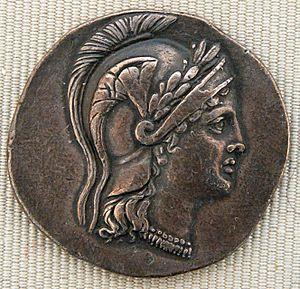
Tétradrachme d'argent frappé par la ligue d'Athéna Ilias à Ilion, v. 97-87 av. J.-C., droit